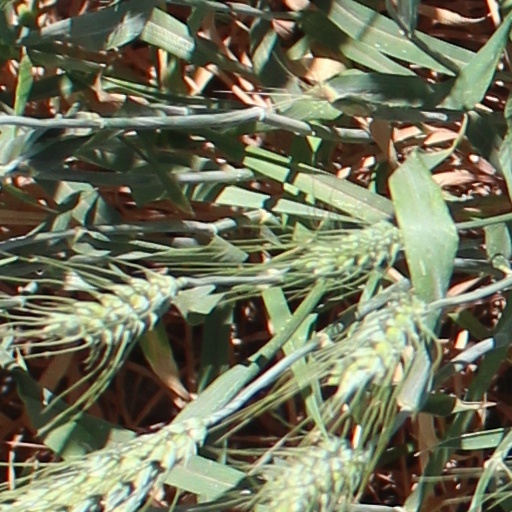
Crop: wheat